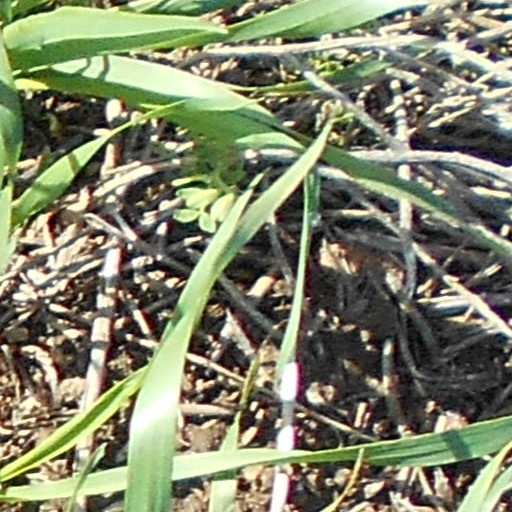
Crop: wheat